WCKA

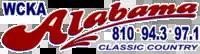
Former logo

In December 2005, control of Alabama 810 LLC was transferred from Steven L. Gradick to Leslie E. Gradick. And in 2019 when Leslie E. Gradick passed the station Alabama 810 LLC was transferred back to Steven L. Gradick.